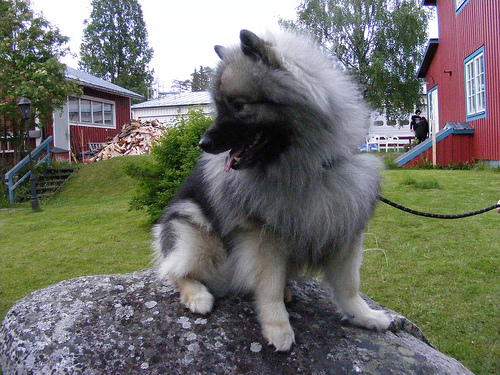
Animal: dog
Breed: keeshond